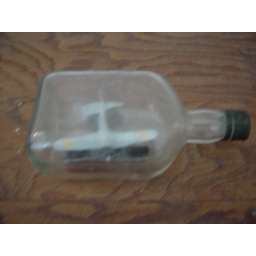
Day 4 1459 plane in a bottle